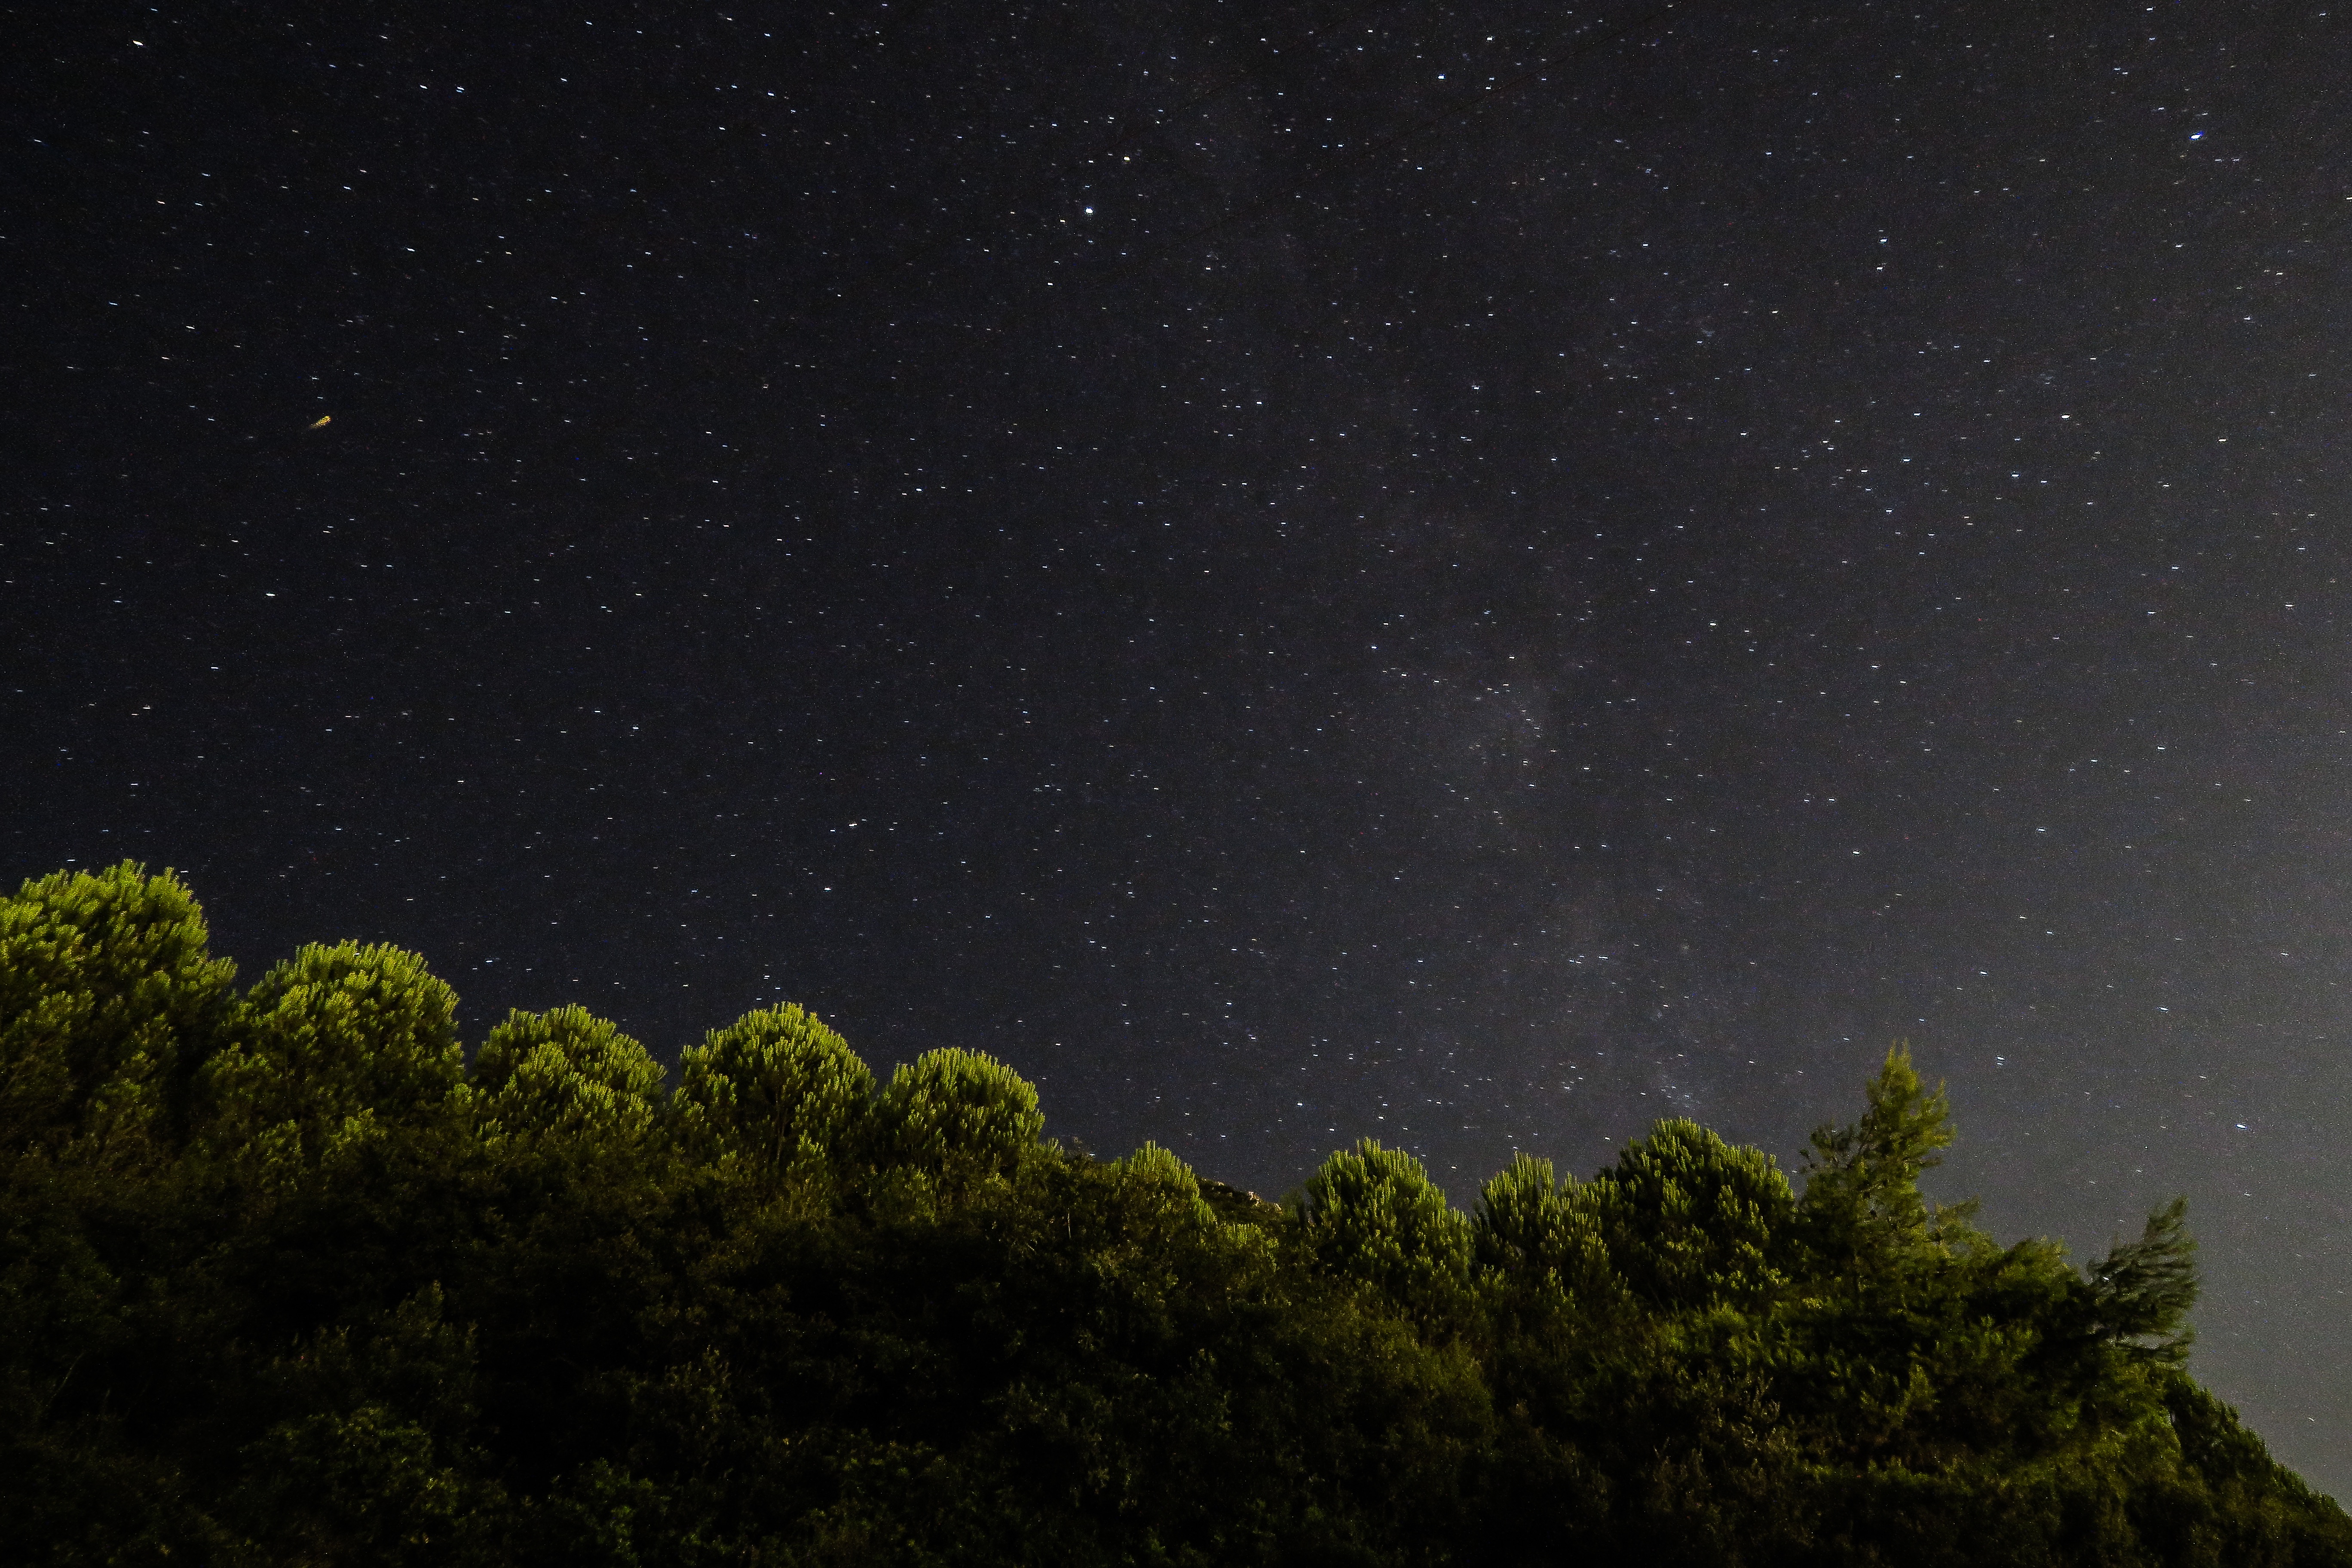
sky, night, star, atmosphere, darkness, galaxy, aurora, astronomy, astronomical object